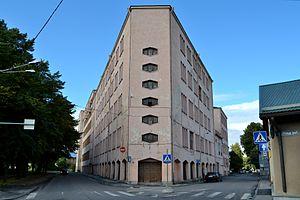
Eugen Habermann est un architecte Estonien.